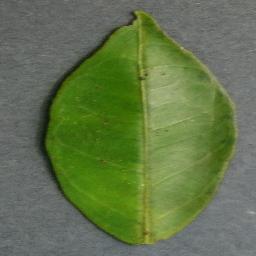
Label: Orange___Haunglongbing_(Citrus_greening)